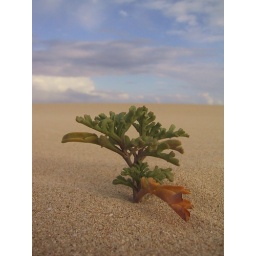
plant growing in sand